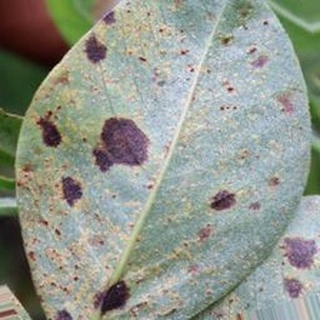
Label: groundnut_rust